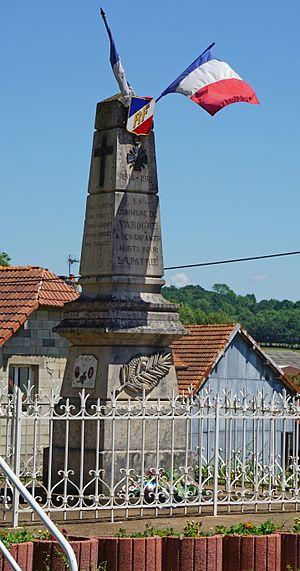
Monument aux morts de Varogne.
Varogne est une commune française, située dans le département de la Haute-Saône en région Bourgogne-Franche-Comté.